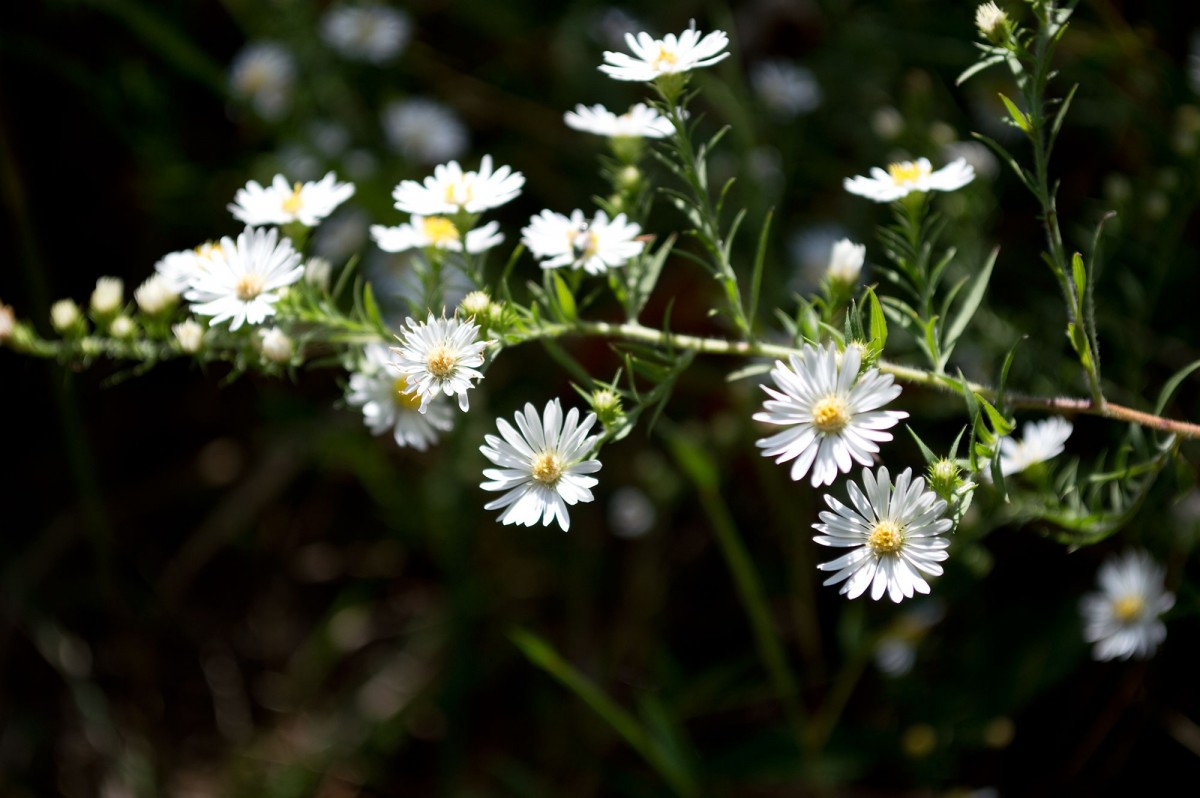
Tags: blossom, growth, meadow, flower, petal, produce, botany, flora, wildflower, aster, macro photography, flowering plant, daisy family, oxeye daisy, land plant, chamaemelum nobile